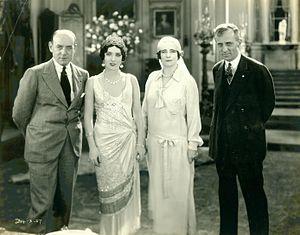
John Francis Dillon est un réalisateur américain né le 13 juillet 1884 à New York et décédé à Los Angeles le 4 avril 1934.